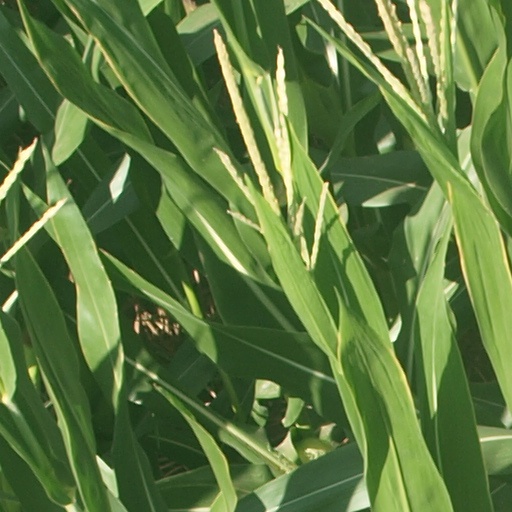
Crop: maize; corn